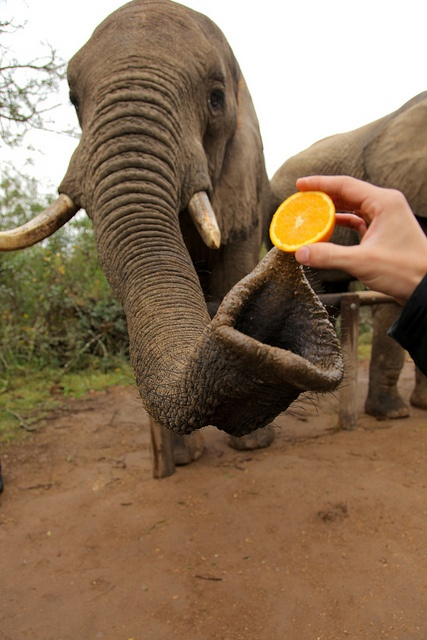
A large elephant eating an orange wedge with its trunk.
Man handing an elephant's trunk an orange slice.
A large elephant reaches for an orange slice with its trunk.
A human feeding an orange slice to an elephant
An elephant reaching trunk out to person holding an orange slice.